Palangka Raya

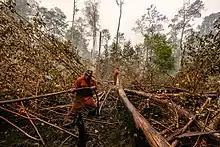
Firefighters during a forest fire in Sebangau National Park

Surrounded by forests and peat land, the city can be heavily affected by haze in the dry season, notably in 2015 and 2019. In 2015, the haze made the sky look yellow and affected road traffic.